Mount Dandenong, Victoria

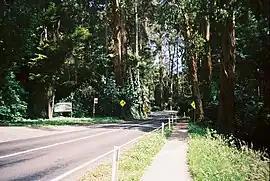
Mount Dandenong tourist road running through Mount Dandenong

Mount Dandenong, sometimes styled as Mt. Dandenong, is a township and suburb of the Greater Melbourne area in Victoria, Australia, east of the Melbourne central business district (CBD), located within the local government area of the Shire of Yarra Ranges. Mount Dandenong recorded a population of 1,271 at the 2021 census.